Free Officers movement (Libya)

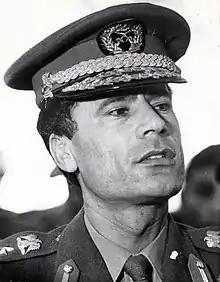
Muammar Gaddafi, pictured shortly after his seizure of power, on a visit to Yugoslavia in 1970

In mid-1969, Idris travelled abroad to Turkey and Greece during widespread rumors of a coup by the Shalhi brothers on 5 September. Gaddafi's Free Officers recognized this as their chance to overthrow the monarchy before the Shalhi brothers, initiating "Operation Jerusalem".